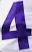
Number: 4